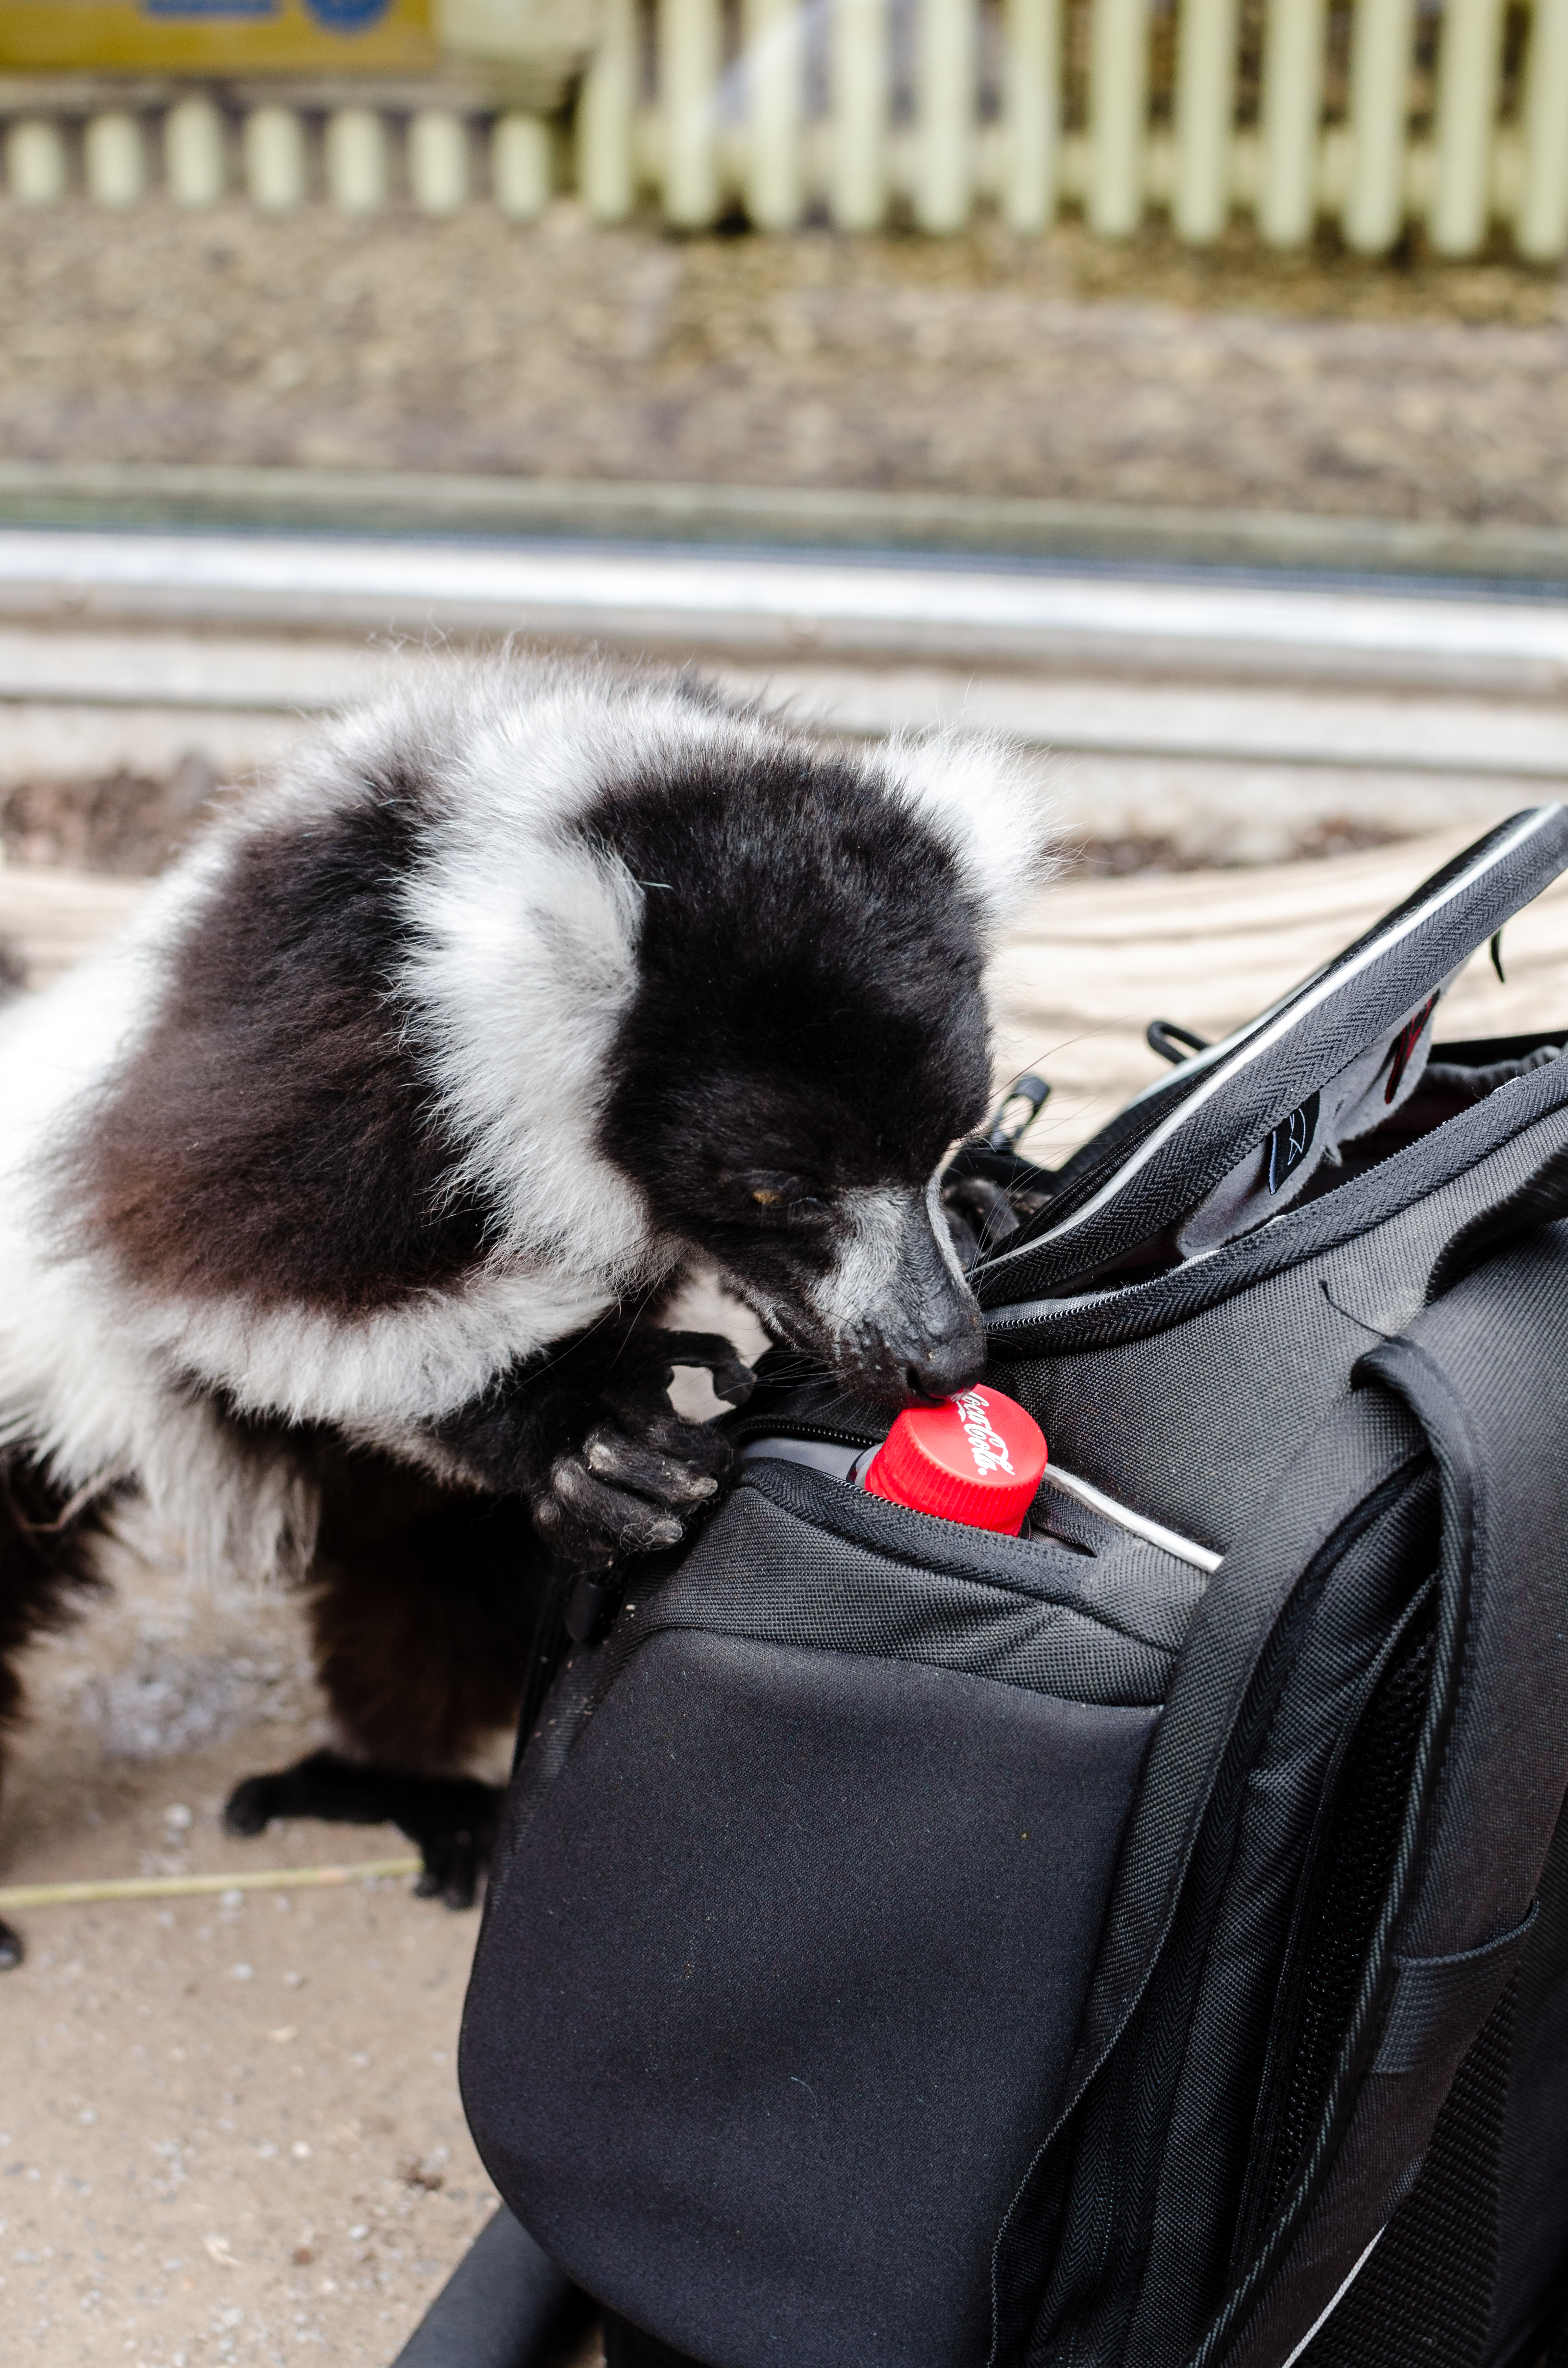
white, dog, animal, zoo, fur, mammal, black, eyes, madagascar, vertebrate, germany, deutschland, schwarz, tier, augen, lemur, tierpark, madagaskar, ruffed, weiser, vari, lemuren, dog like mammal